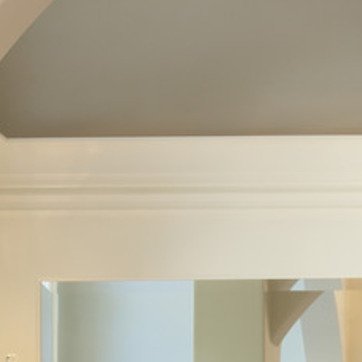
Material: painted